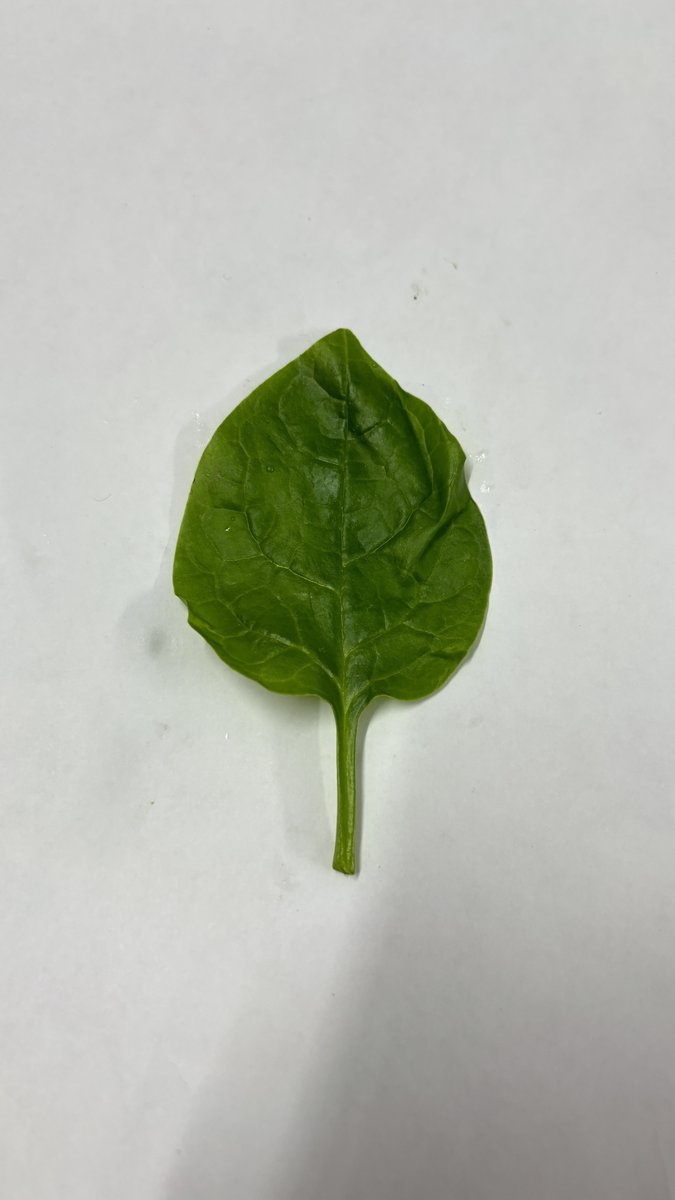
Label: Healthy-Leaf